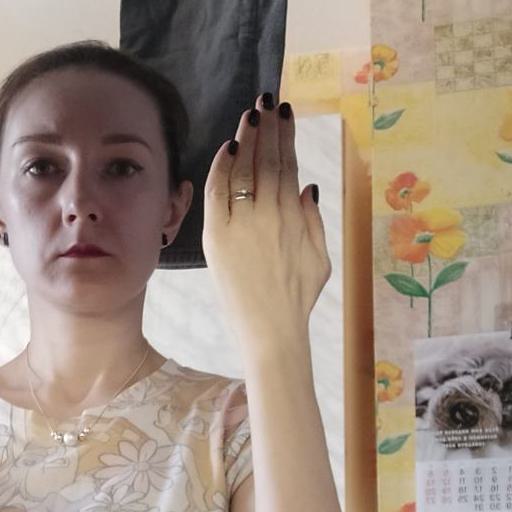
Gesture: stop_inverted